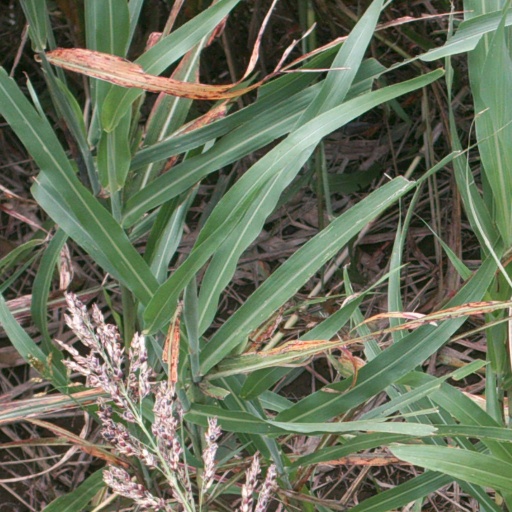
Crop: sorghum